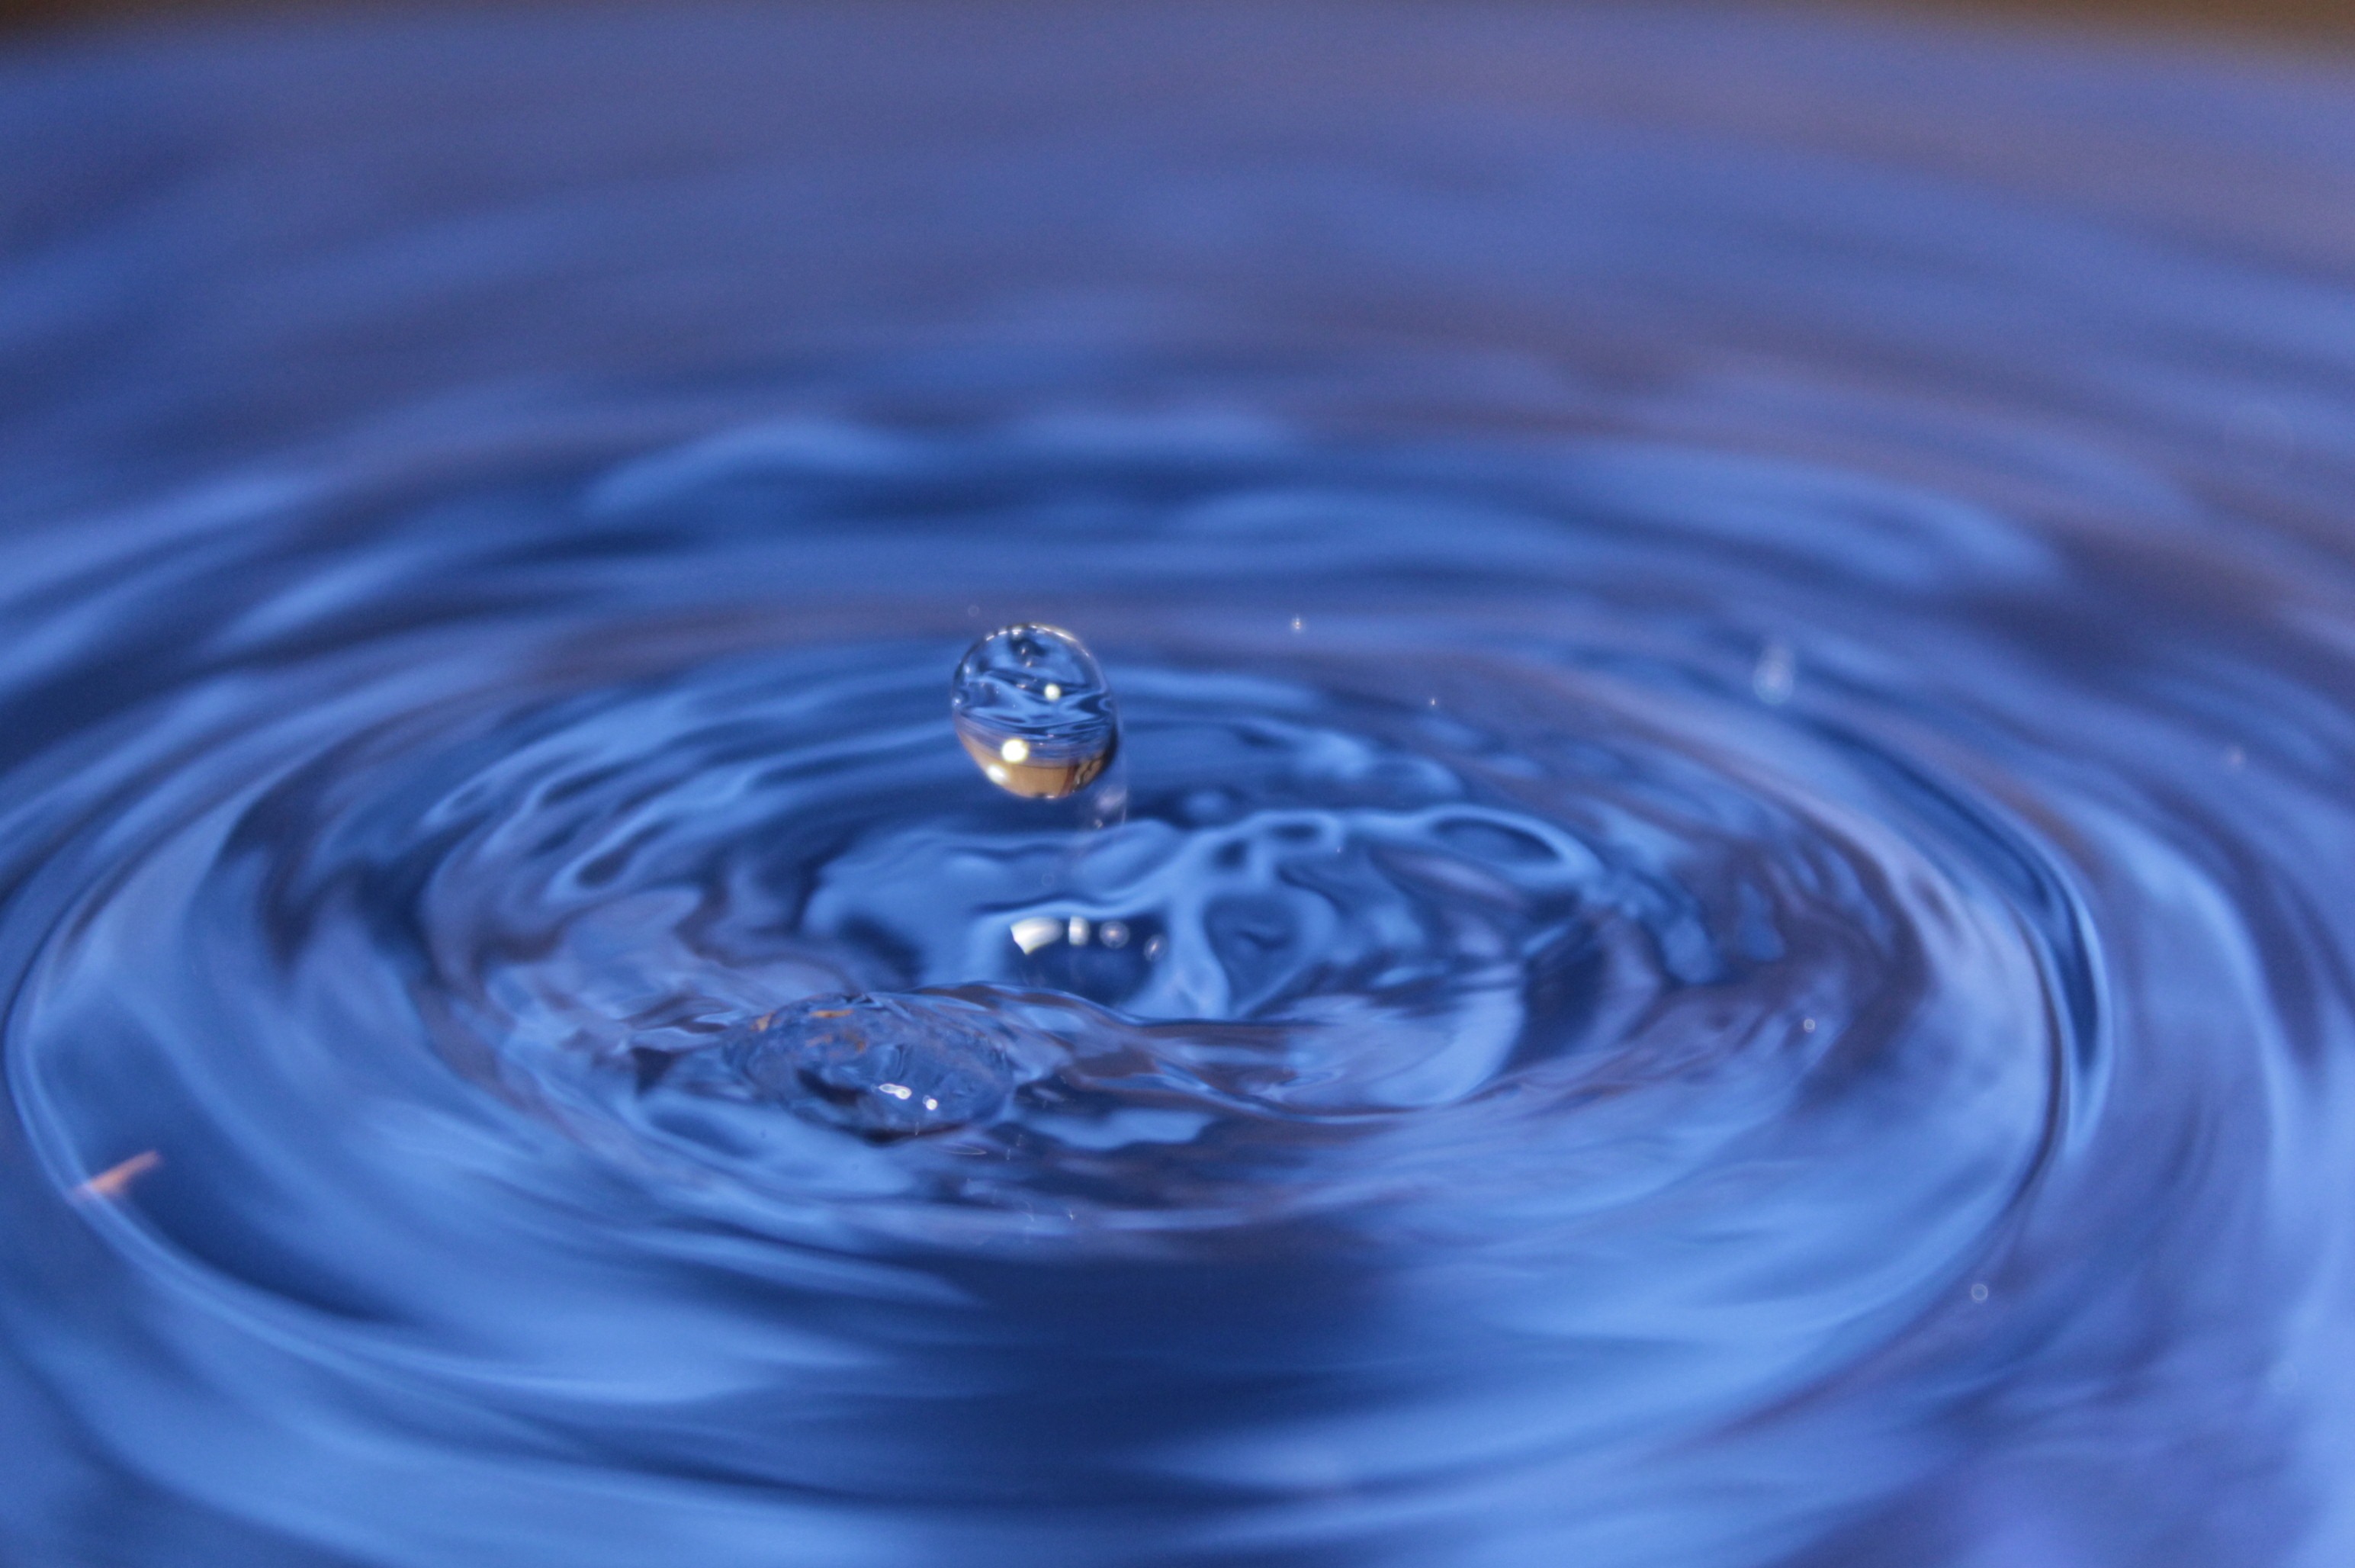
water, drop, liquid, wave, flower, petal, atmosphere, reflection, blue, drip, circle, freezing, macro photography